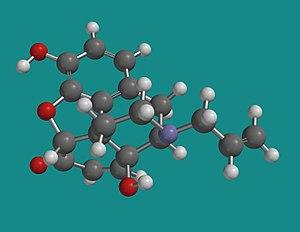
La naloxone est un composé polycyclique complexe et le principal antagoniste des récepteurs de la morphine.